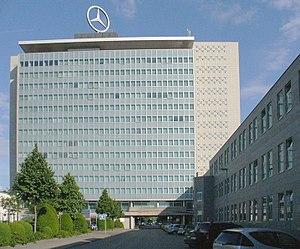
Daimler AG, dont le siège social est à Stuttgart en Allemagne, est un constructeur automobile et de camions ainsi qu'un fournisseur de services financiers. DaimlerChrysler naît de la fusion en 1998 de Daimler-Benz et de Chrysler. En 2007, à la suite des mauvais résultats du groupe, la branche Chrysler du groupe est revendue et la société est renommée Daimler en octobre de la même année.